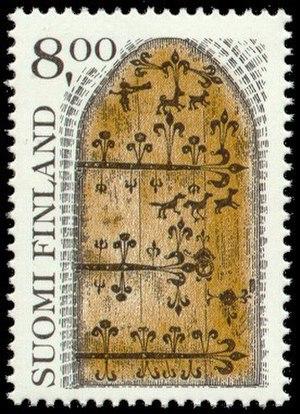
L’église médiévale d'Hollola, à l'époque catholique église Sainte-Marie est une église en pierres située à Hollola en Finlande.